Wu Xuanyi

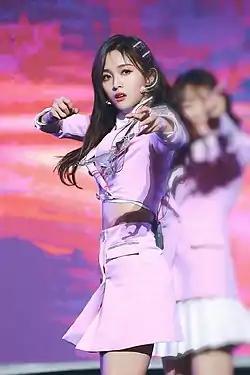
Xuanyi in 2019 at Rocket Girl 101's 1st anniversary concert

Wu Xuanyi (born January 26, 1995) is a Chinese singer and actress. She began her career in 2016, as a member of the South Korean girl group WJSN. She took a hiatus from the group in the first half of 2018 to compete as a contestant in Tencent Video's survival reality show, "Produce 101 China", finishing in second place and joining the Chinese project girl group Rocket Girls 101 until June 2020. Following the disbandment of the project group, she remained on hiatus from WJSN to pursue a solo career in China until she left the group on March 3, 2023.